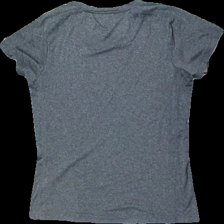
View: back
Type: T-shirt
Category: Ladies
Brand: Not in the list
Brand text on label: Ronhill
Colors: Grey
Material: 100% polyester
Pattern: Other
Cut: C-collar
Size: S
Season: All
Price range: <50
Recommended usage: Reuse
Description: Tränings t-shirt med reflex tryck